Gokoku shrines

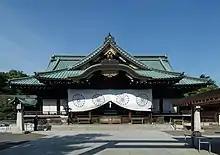
Yasukuni shrine the historical head shrine of the Gokoku shrines

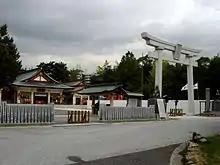
Hiroshima Gokoku Shrine, one of the most popular shrines in Hiroshima

A Gokoku Shrine is a shrine dedicated to the spirit of those who died for the nation. They were renamed from in 1939 (Showa 14). Before World War II, they were under the jurisdiction of the Ministry of the Interior, but after World War II they are administered by an independent religious corporation. Designated Gokoku Shrines were built in prefectures except Tokyo and Kanagawa Prefecture. The main deities are war dead from the prefecture or those who are related to them, as well as self-defense officers, police officers, firefighters, and others killed in the line of duty.